Claudio Castagnoli

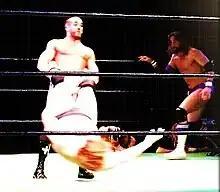
Castagnoli performing the giant swing as Hero waits to dropkick the spinning opponent

On 19 December 2009, at Final Battle 2009, ROH's first live pay-per-view, Castagnoli reunited with his former Kings of Wrestling partner Chris Hero as they attacked the new ROH World Tag Team Champions, the Briscoe Brothers. The two adopted Shane Hagadorn as their manager and Sara Del Rey as an associate. On 3 April 2010, at The Big Bang! Castagnoli and Hero defeated the Briscoes to win the ROH World Tag Team Championship for the second time. At the following pay-per-view, Death Before Dishonor VIII, on 19 June Castagnoli and Hero successfully defended their Championship against the Briscoes in a No Disqualification match. In July, ROH announced the return of Tag Wars, where 12 tag teams competed in three blocks to determine new challengers for the Kings of Wrestling in an Ultimate Endurance match. On 28 August the Kings of Wrestling defeated The Dark City Fight Club (Jon Davis and Kory Chavis), The All Night Express (Kenny King and Rhett Titus) and the Briscoes to retain their championship and win the 2010 Tag Wars. On 2 September it was announced that Castagnoli had signed a contract with ROH, which gave the company priority in his independent bookings.